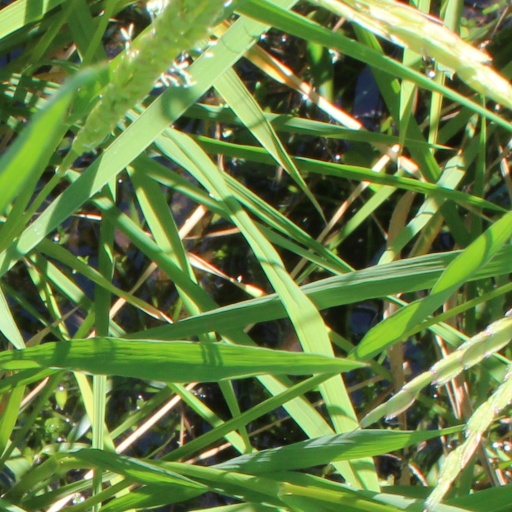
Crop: rice